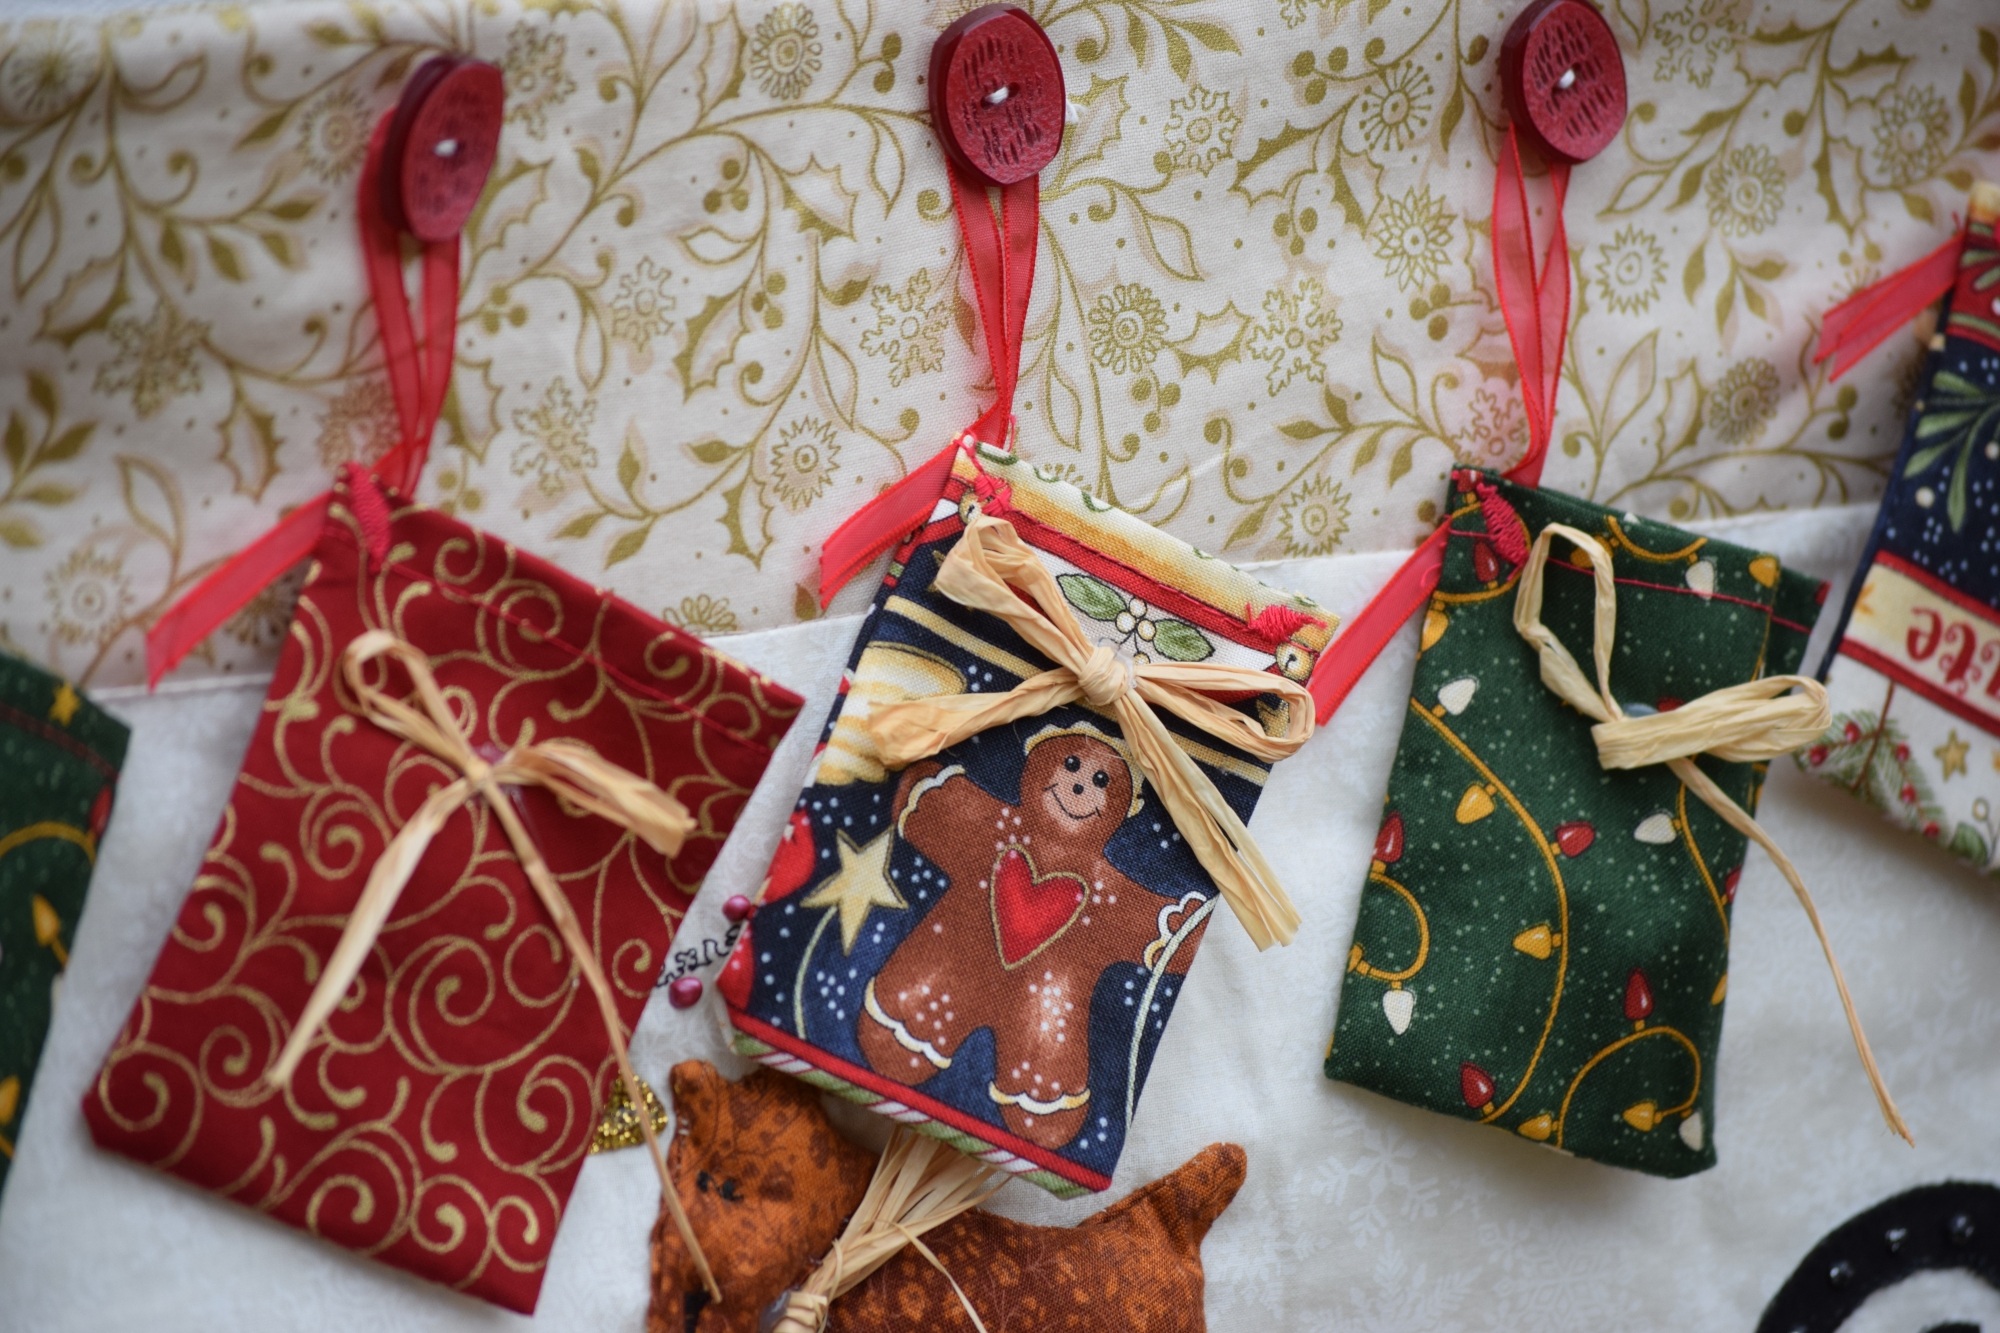
holiday, christmas, gifts, art, handicraft, lombardy, gift bags